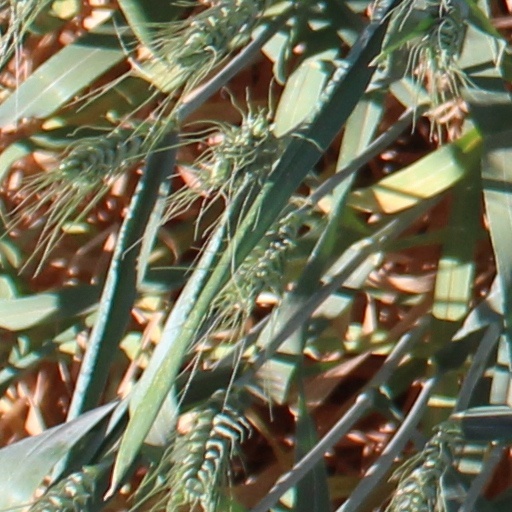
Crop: wheat